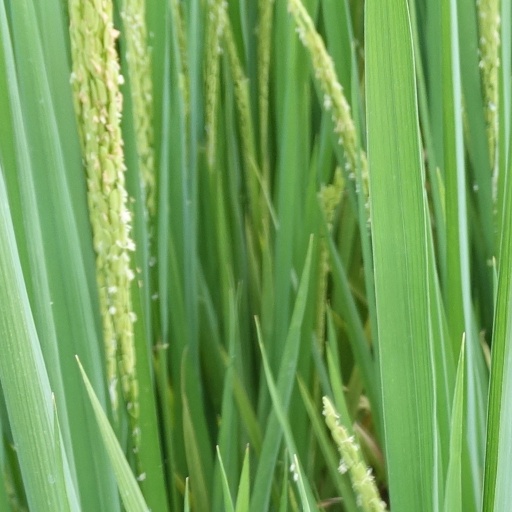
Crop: rice